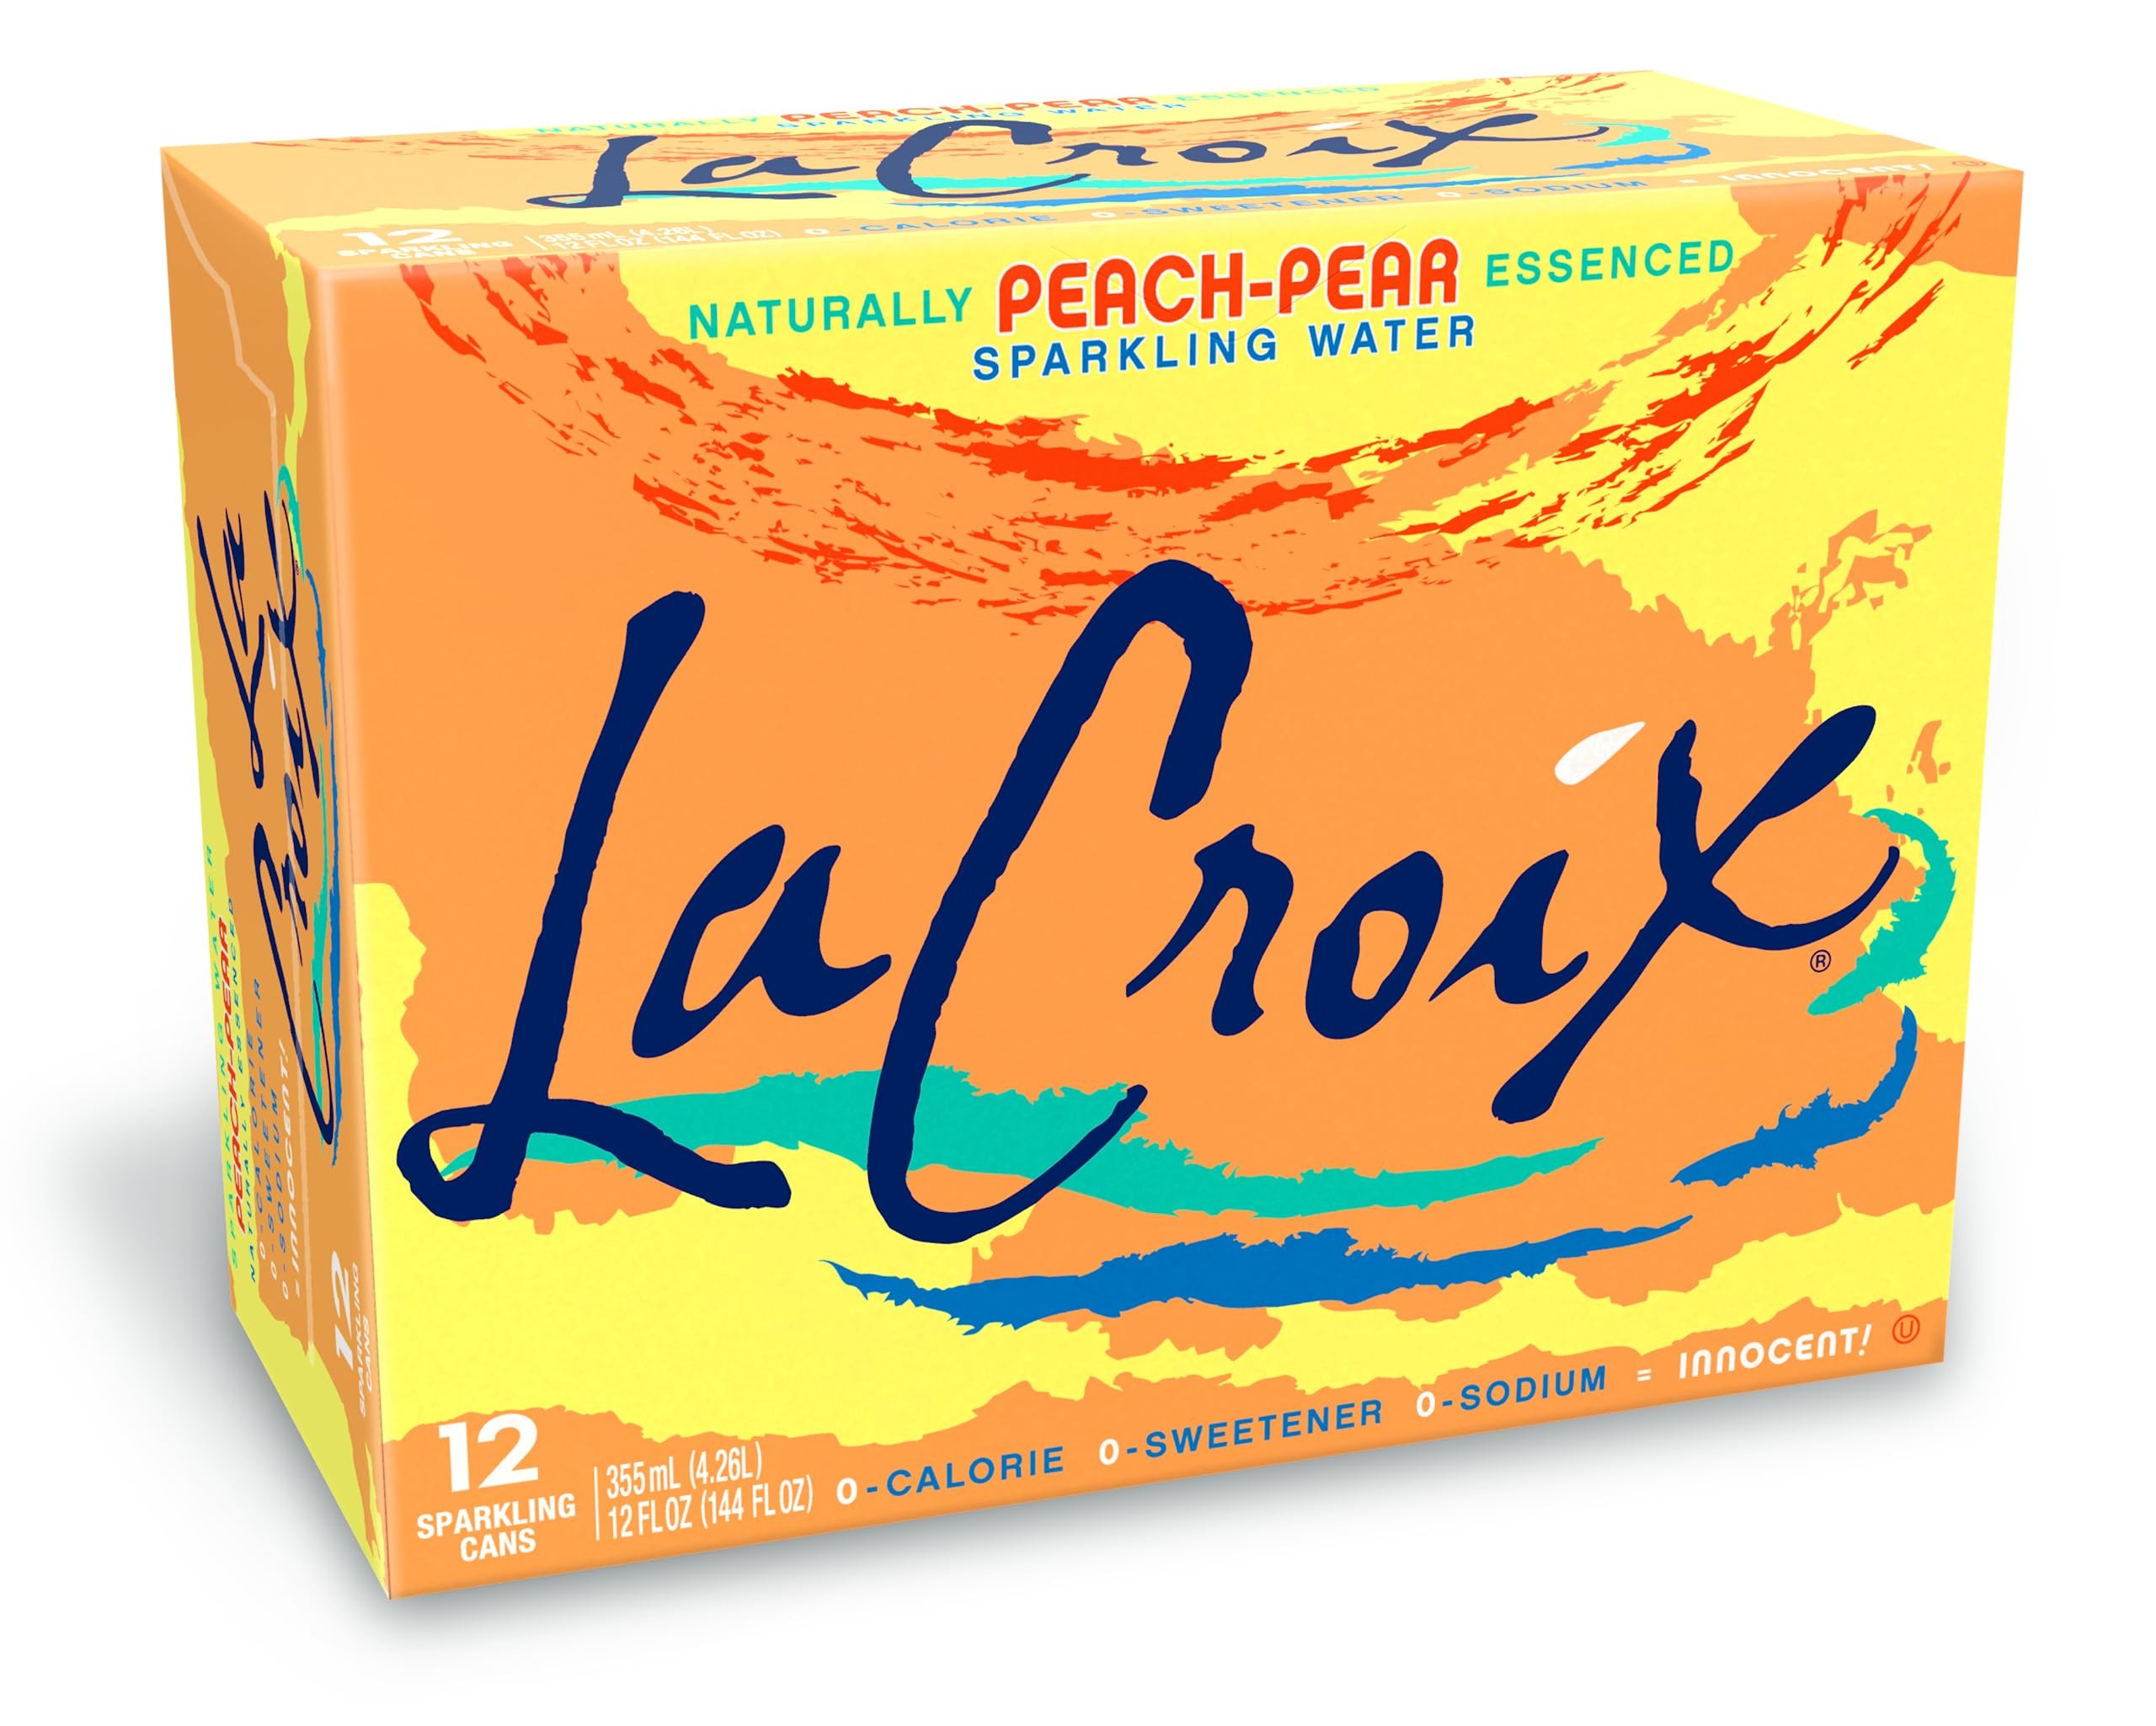
Item Name: LaCroix Sparkling Water, Peach-Pear, 12 Fl Oz (Pack of 12)
Bullet Point 1: Combines the sweet smell of peach with a rounded pear taste
Bullet Point 2: Perfect for the fridge, office, or your next family get-together
Bullet Point 3: Unlike sports drinks, vitamin enhanced waters, and sodas. LaCroix is a healthy for you, natural sparkling water with 0 calories, 0 sweeteners and 0 sodium
Value: 144.0
Unit: Fl Oz

Price: 5.49